E3 2018

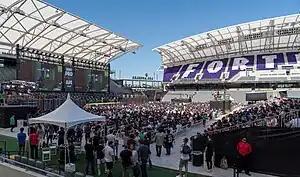
The "Fortnite Battle Royale" Pro-am event held at the Banc of California Stadium during the week of E3 2018.

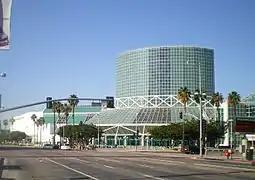
The Los Angeles Convention Center, where the expo has been held.

Epic Games held "Fortnite Battle Royale" Celebrity Pro-am at E3 2018, featuring 50 celebrities and 50 top players who competed. The event featured 50 pairs consisting of one streamer and celebrity, with the winning team receiving to be donated to the winning team's charity of choice; announced participants include streamers Tyler "Ninja" Blevins and Markiplier, and celebrities Joel McHale, Paul George, and Marshmello. This event was announced following a Twitch stream in March 2018 by Ninja, which featured the celebrities, Drake, Travis Scott, Kim DotCom, and JuJu Smith-Schuster who were all playing the game "Fortnite Battle Royale". The winners of the event was the team with Marshmello and Tyler "Ninja" Blevins.